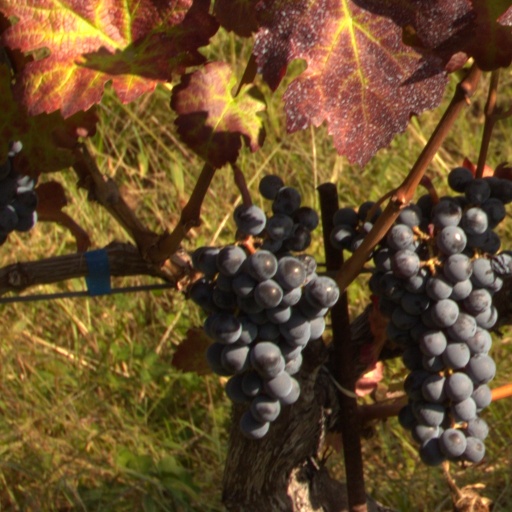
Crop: grape